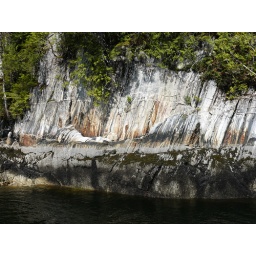
Faint red markings on rock face (center) were painted by native Americans several hundred years ago